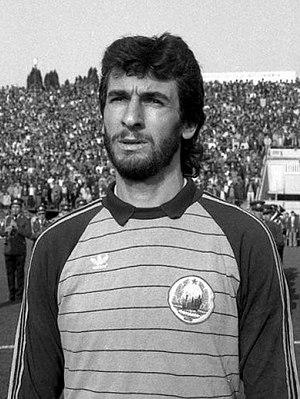
Silviu Lung est un footballeur roumain né le 9 septembre 1956 à Sânmiclăuș. Il évoluait au poste de gardien de but.